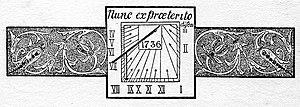
School sundial 1736